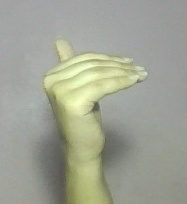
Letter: khaa